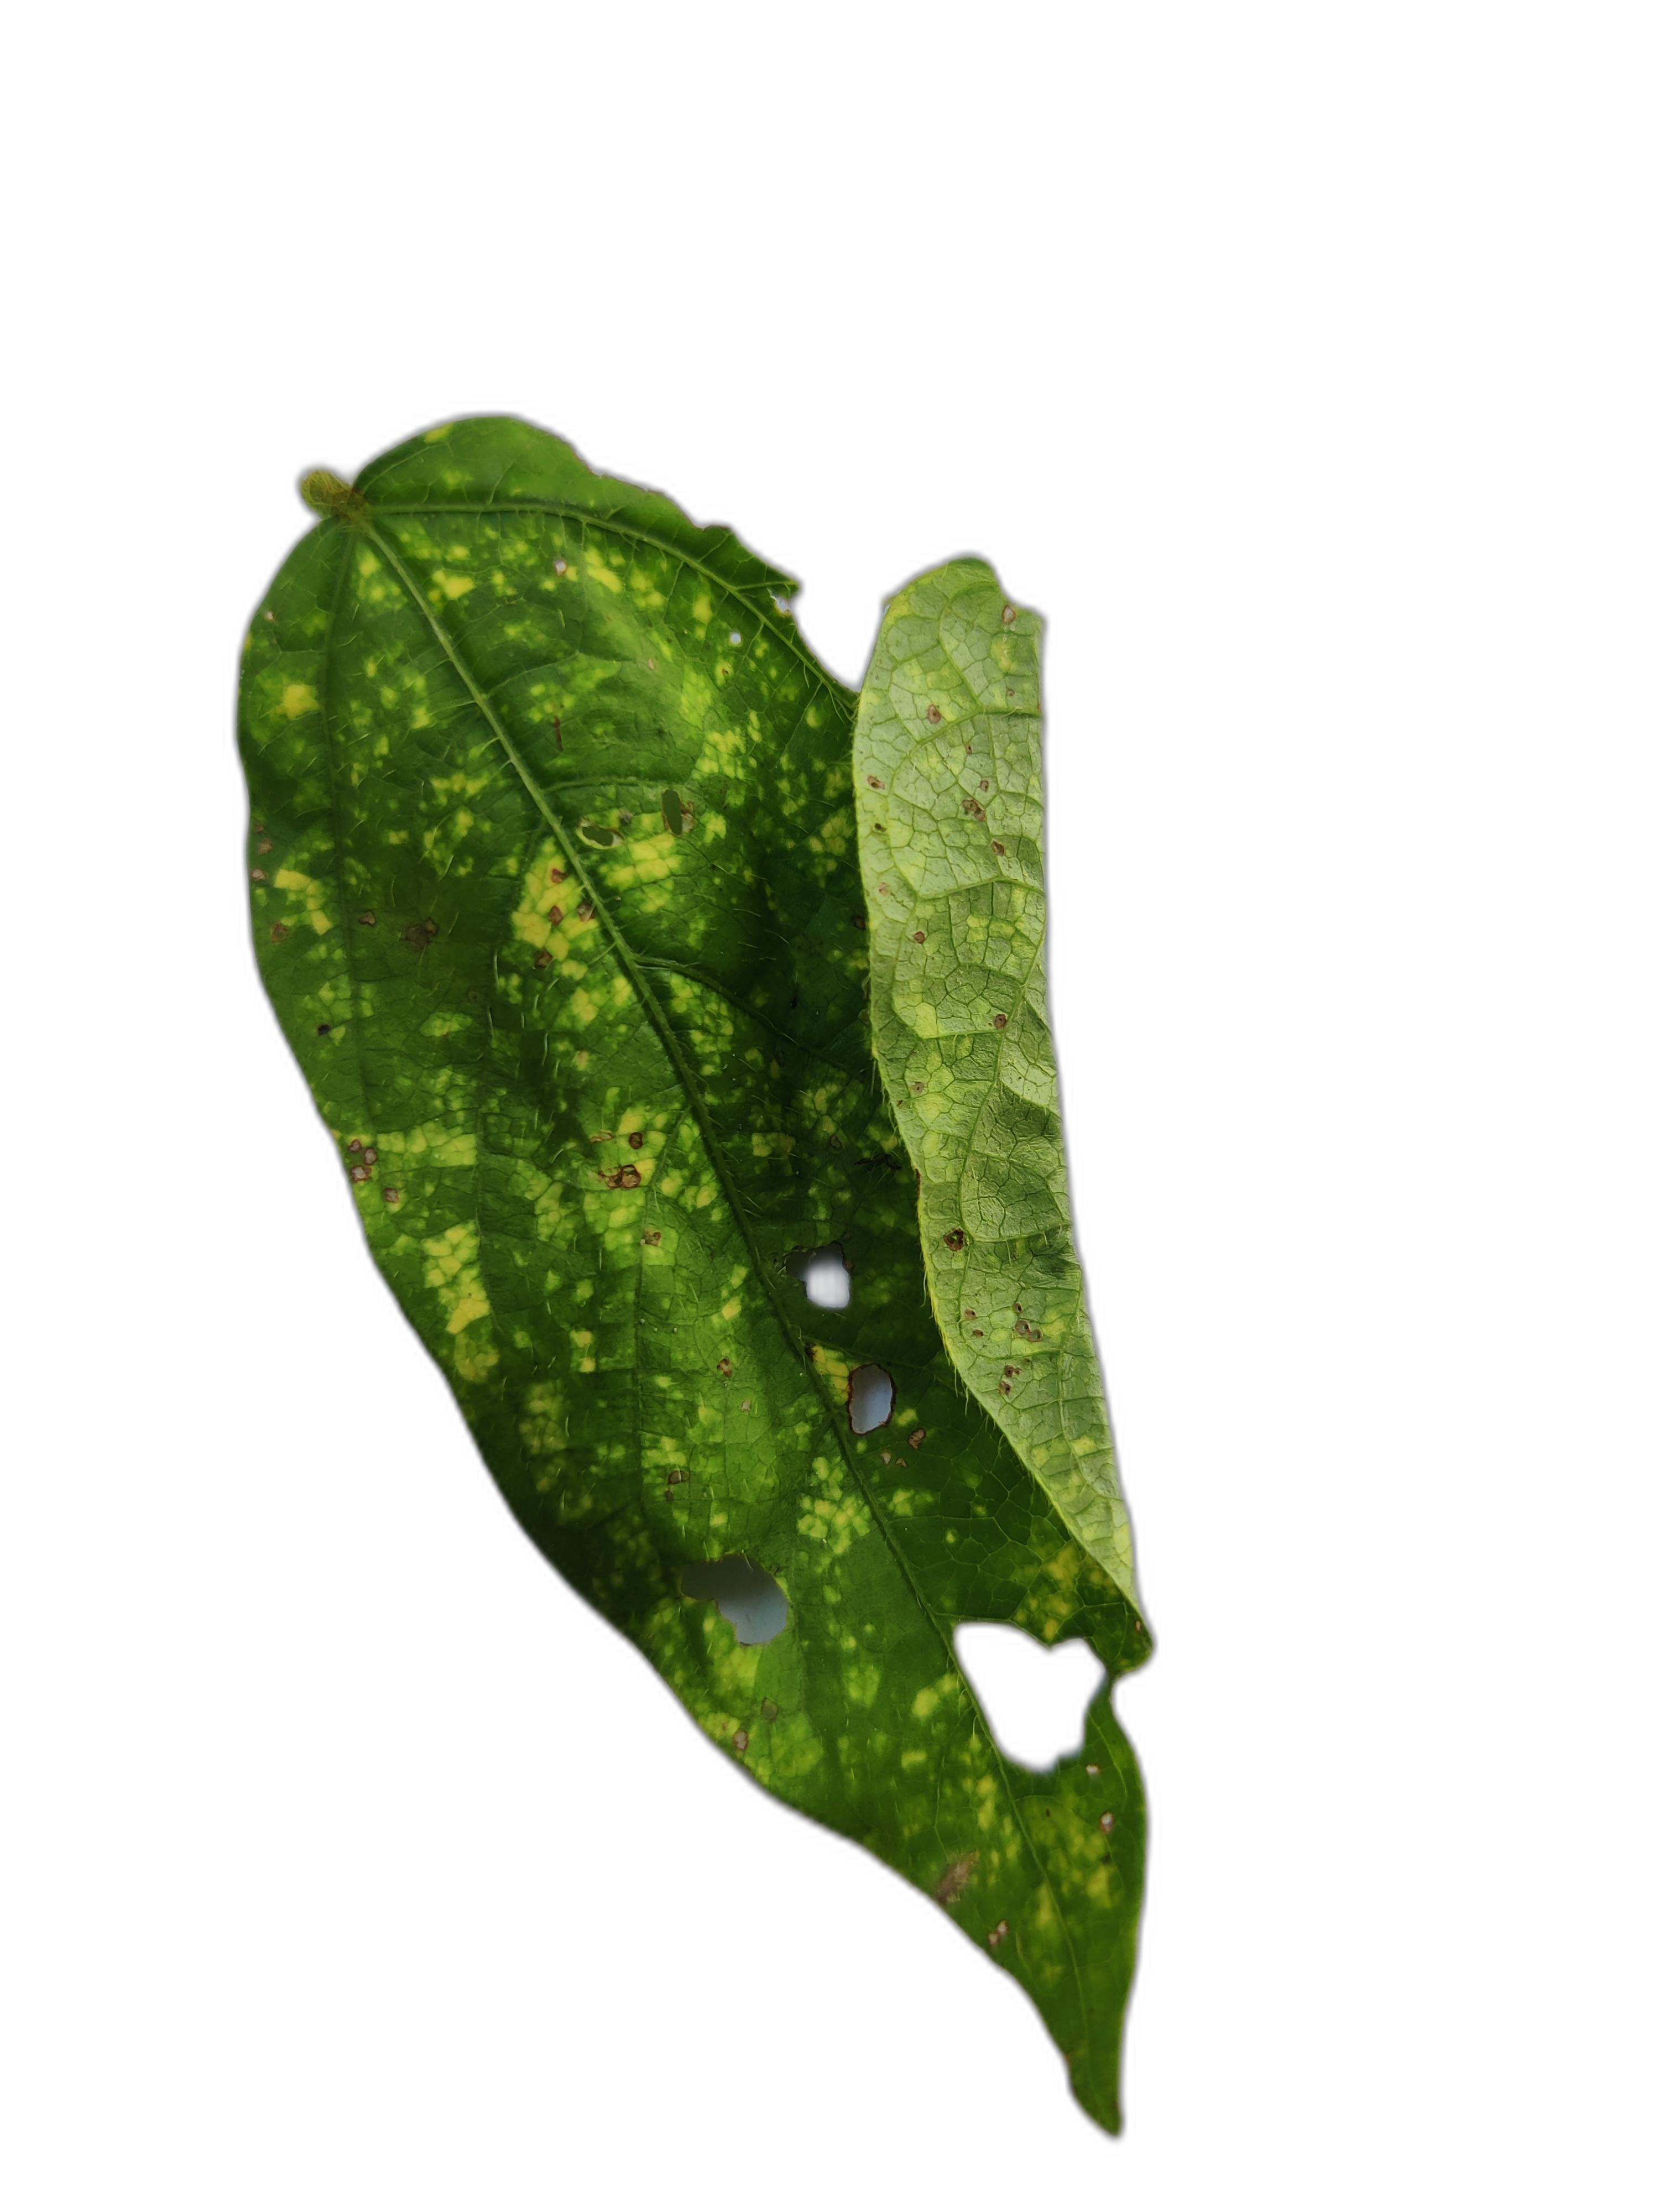
Label: Yellow Mosaic